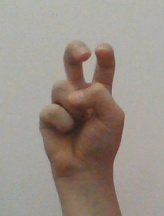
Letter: toot